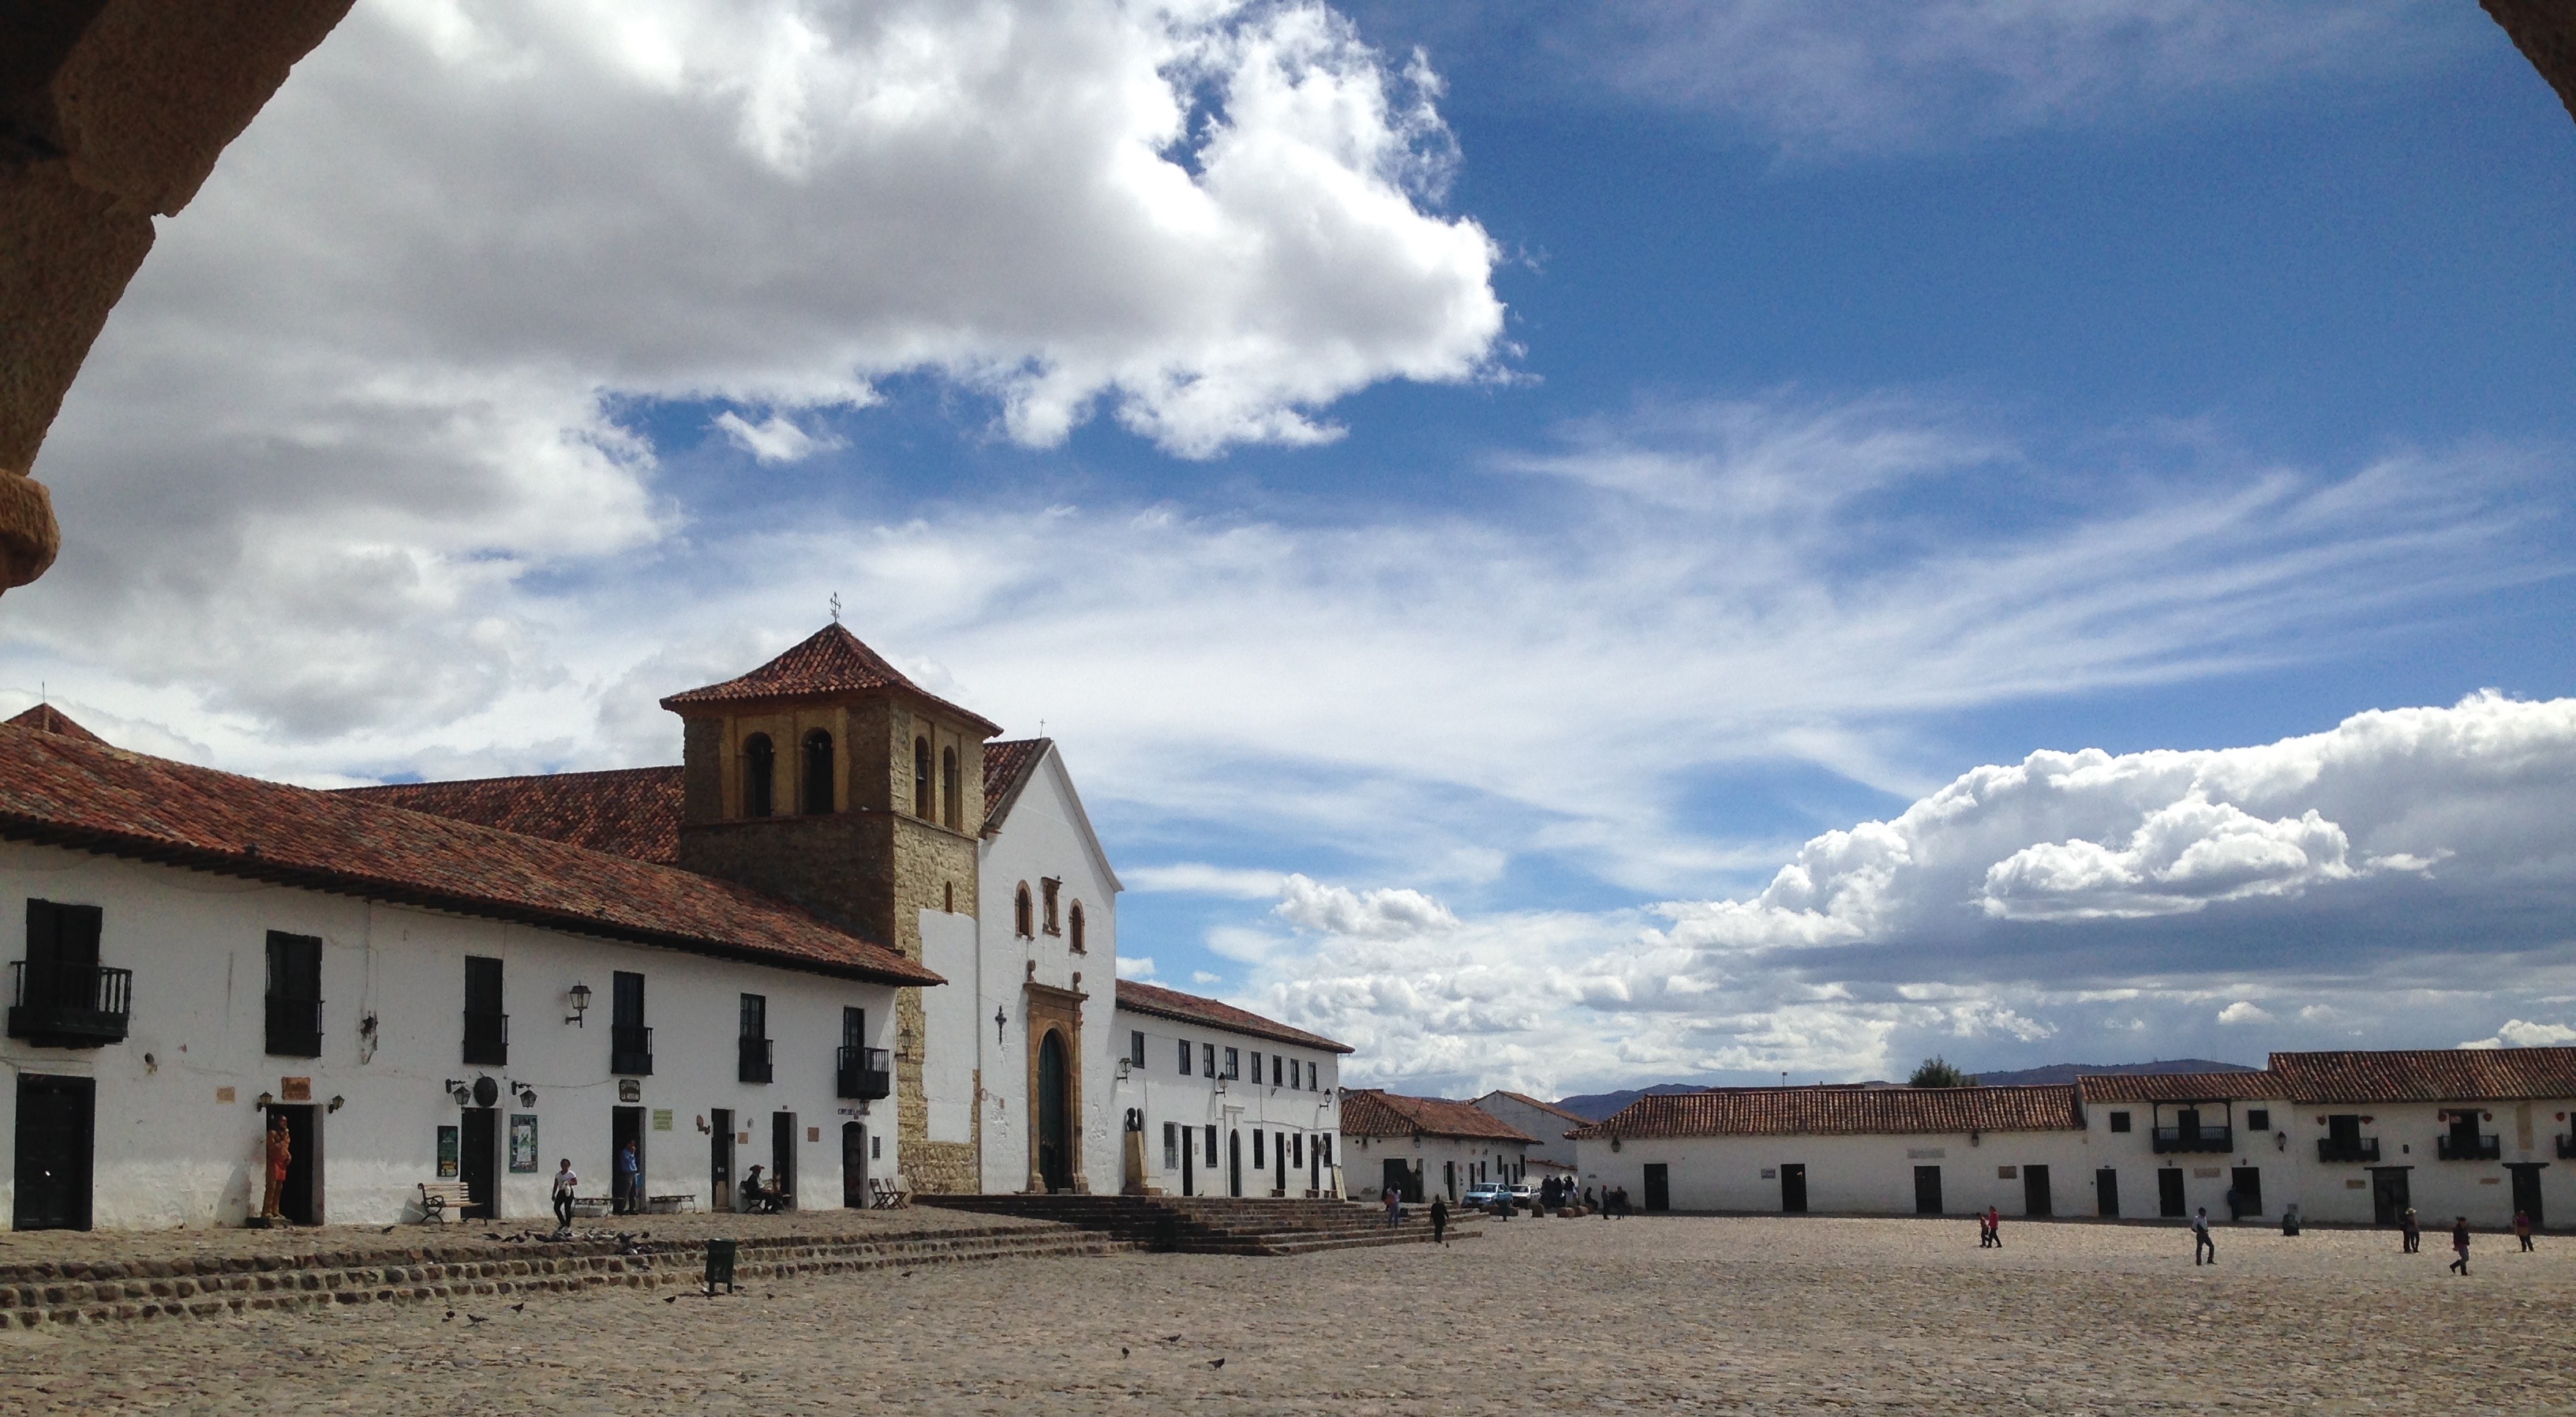
cloud, sky, town, old, panorama, downtown, vacation, travel, america, historic, tourism, south, colombia, colonial, villa de leyva